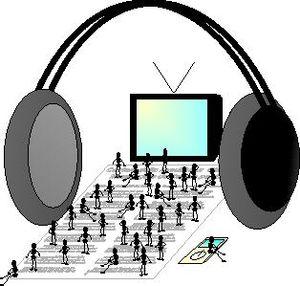
mass media, esprit critique, stratégie de la tension, médias de masse, pub, publicité, réclame, liberté de la presse, propagande, masse, public, public de masse, presse, communication, aliénation, cinema, parodie, faiseurs d'opinion, opinion publique Italiano: mezzi d'informazione, comunicazione, pensiero critico, manipolazione, masse, gente, televisione, stampa, informazione, disinformazione, politica, pubblicità, subdolo, pubblico, propaganda, pluralismo, alienazione, cinema, radio, parodia, teatrino della politica, controllo sociale, opinione pubblica Русский: Средства массовой информации, дезинформация, пропаганда, пародия, агитпроп, Общественное мнение